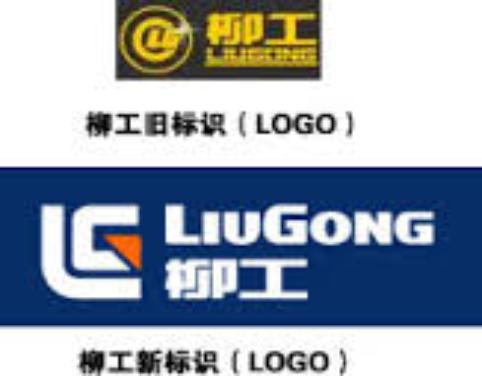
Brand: liu gong
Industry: Others